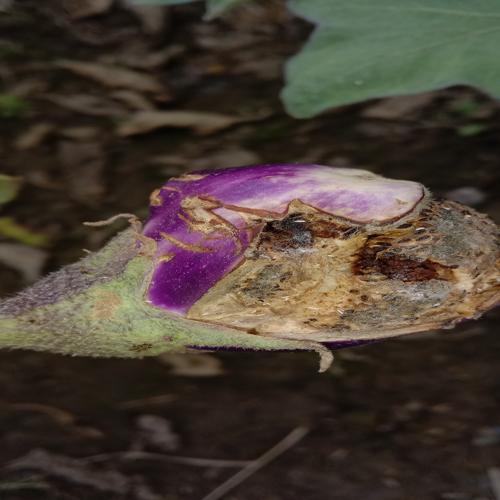
Label: Brinjal Fruit Creaking